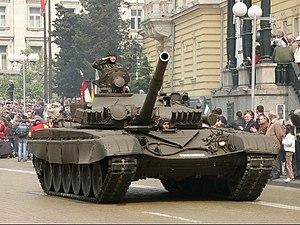
Le T-72 est un char de combat conçu à l'origine comme une version simplifiée du T-64, moins cher tout en étant plus fiable et destiné à équiper massivement les armées du pacte de Varsovie.
Les jours fériés en Bulgarie sont reconnus par le gouvernement bulgare.